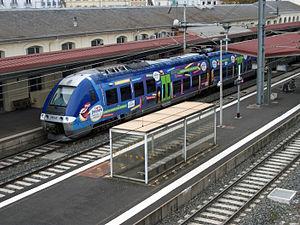
X 76531/532 en gare de Vichy. Après avoir assuré le TER 873358, ce train a effectué exceptionnellement un terminus à Vichy au motif de lourds travaux d'infrastructure au nord. Ce train continue normalement vers Moulins.
La liste des gares de l'Allier, est une liste des gares ferroviaires, haltes ou arrêts, situées dans le département de la Allier, en région Auvergne-Rhône-Alpes.
Le TER Auvergne est le réseau de lignes TER de l'ex-région administrative Auvergne.
Auvergne-Rhône-Alpes est une région administrative française. Située dans la partie centrale et orientale du sud de la France, elle a été créée par la réforme territoriale de 2015. Mise en place après les élections régionales de décembre 2015, elle regroupe les anciennes régions Auvergne et Rhône-Alpes. Elle se compose de 12 départements et d'une métropole à statut de collectivité territoriale, s'étend sur 69 711 km² et compte 7 877 698 habitants en 2015. Lyon est le chef-lieu de la région.
La gare de Vichy est une gare ferroviaire française de la ligne de Saint-Germain-des-Fossés à Darsac, située sur le territoire de la commune de Vichy, dans le département de l'Allier et la région Auvergne-Rhône-Alpes. Mise en service en 1862 pour les cures de Napoléon III puis modernisée en 1977, elle a retrouvé son aspect d'origine entre 2007 et 2009 à l'occasion de travaux de rénovation.